Rajasthan Police Academy

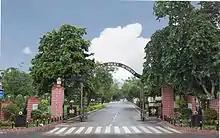
Rajasthan Police Academy

The first Police training institute of Rajasthan was established at the base of historic fort of Chittorgarh in the year 1950. It was shifted to Kishangarh and then to its present location i.e. Jaipur in the year 1975 and was upgraded as Rajasthan Police Academy. From the outset, the Academy's endeavour was to evolve as the best police training institution and accordingly it is shaping as a model Training Academy to train the police personnel and other stakeholders of the society.